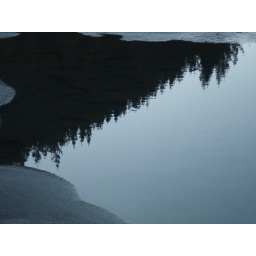
a mirror in a bathroom  "zrcadlo v koupelne"